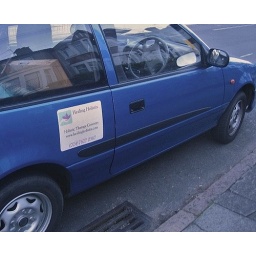
My Coventry house reflected in the car window.